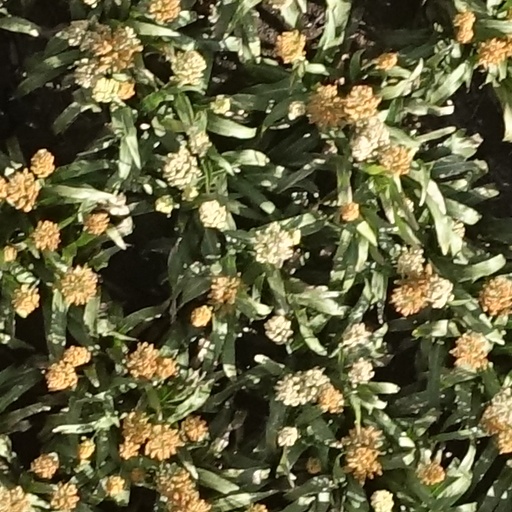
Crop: sorghum